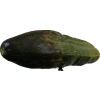
Label: cucumber